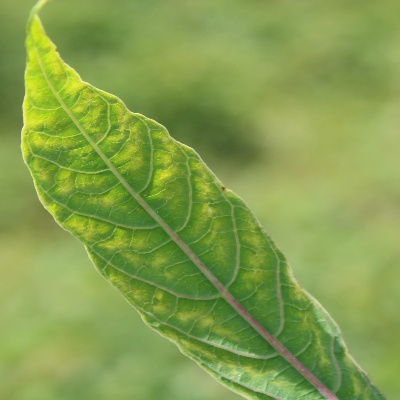
Crop: Cassava
Condition: mosaic